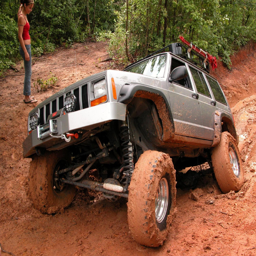
this is not automobile make in question .